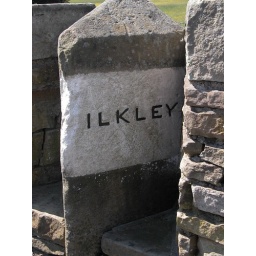
Stone guidepost set in wall near bus stop below Towngate. Repainted 1998 by Don Barrett